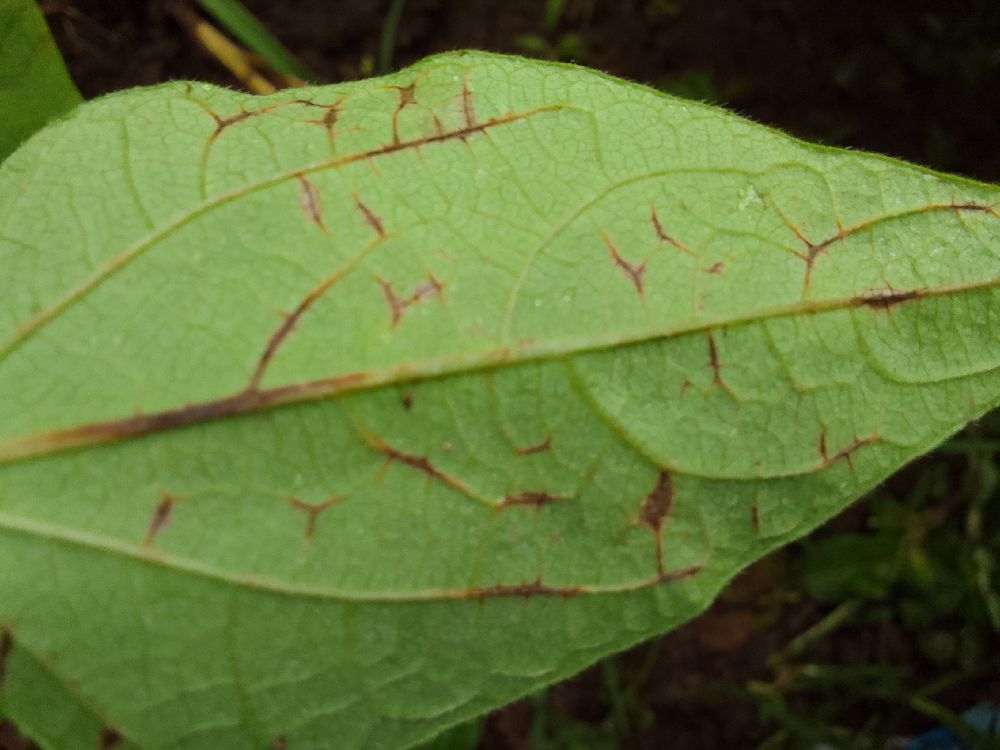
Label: anthracnose